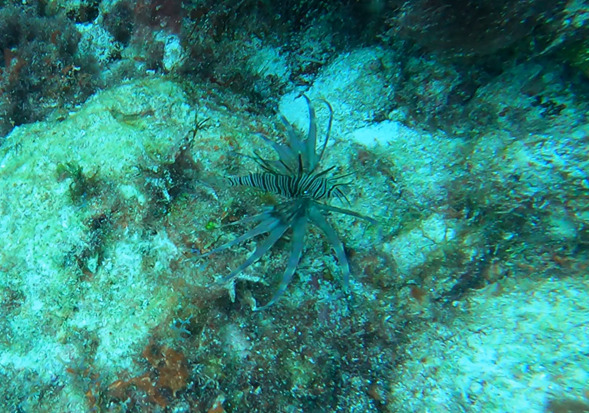
Pterois volitans (Red Lionfish)